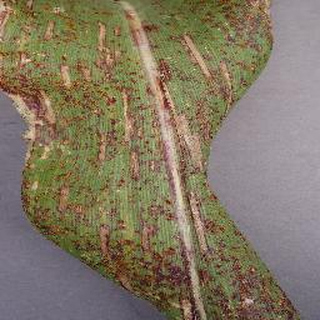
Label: corn_northern_leaf_blight